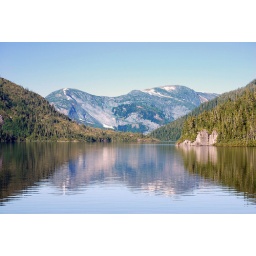
Reflection in mountain top lake near Ketchikan, Alaska.